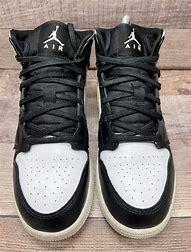
Brand: Jordan
Model: Air 1 Mid Retro Basketball